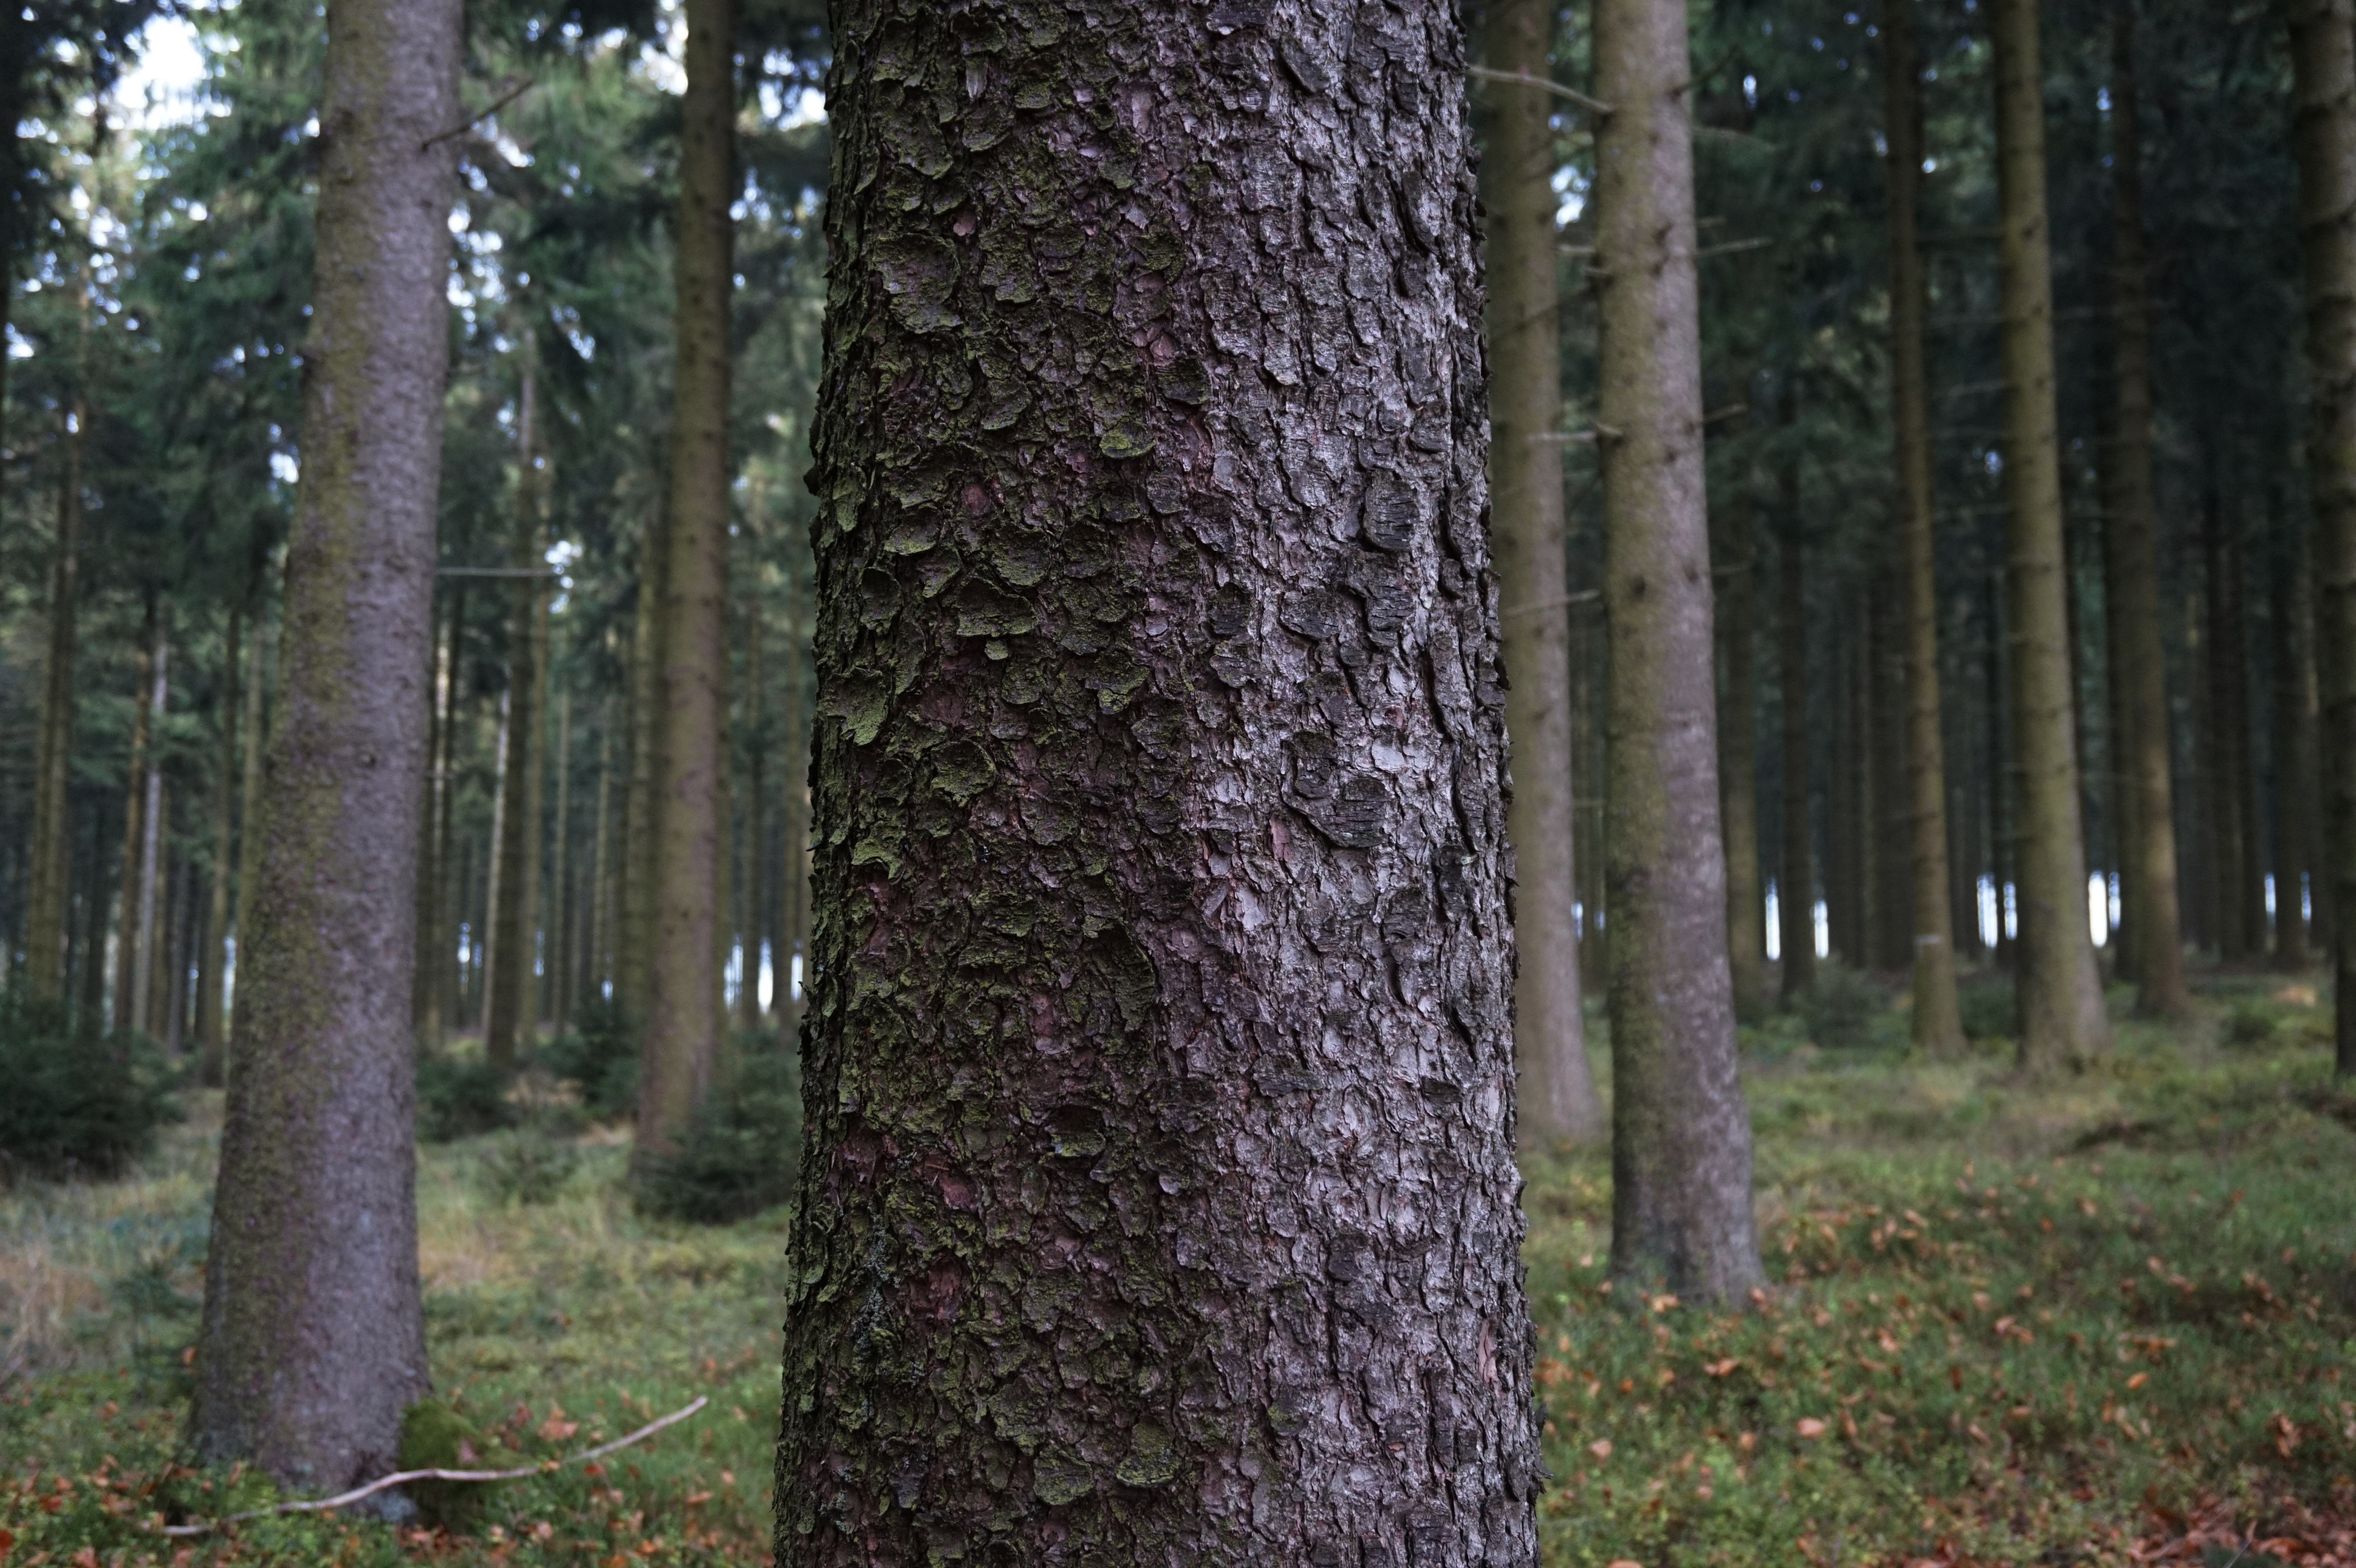
landscape, tree, nature, forest, grass, branch, plant, sky, wood, trunk, bark, live, log, green, color, birch, autumn, rest, scale, fir, cork, leaves, relaxation, spruce, vegetation, deciduous, beautiful, grove, woodland, habitat, silent, ecosystem, flowering plant, biome, old growth forest, natural environment, plant stem, woody plant, temperate broadleaf and mixed forest, temperate coniferous forest, land plant